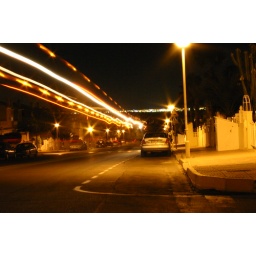
this was a street in spain where a dump truck came by with flashing sirens. it was pretty amazing